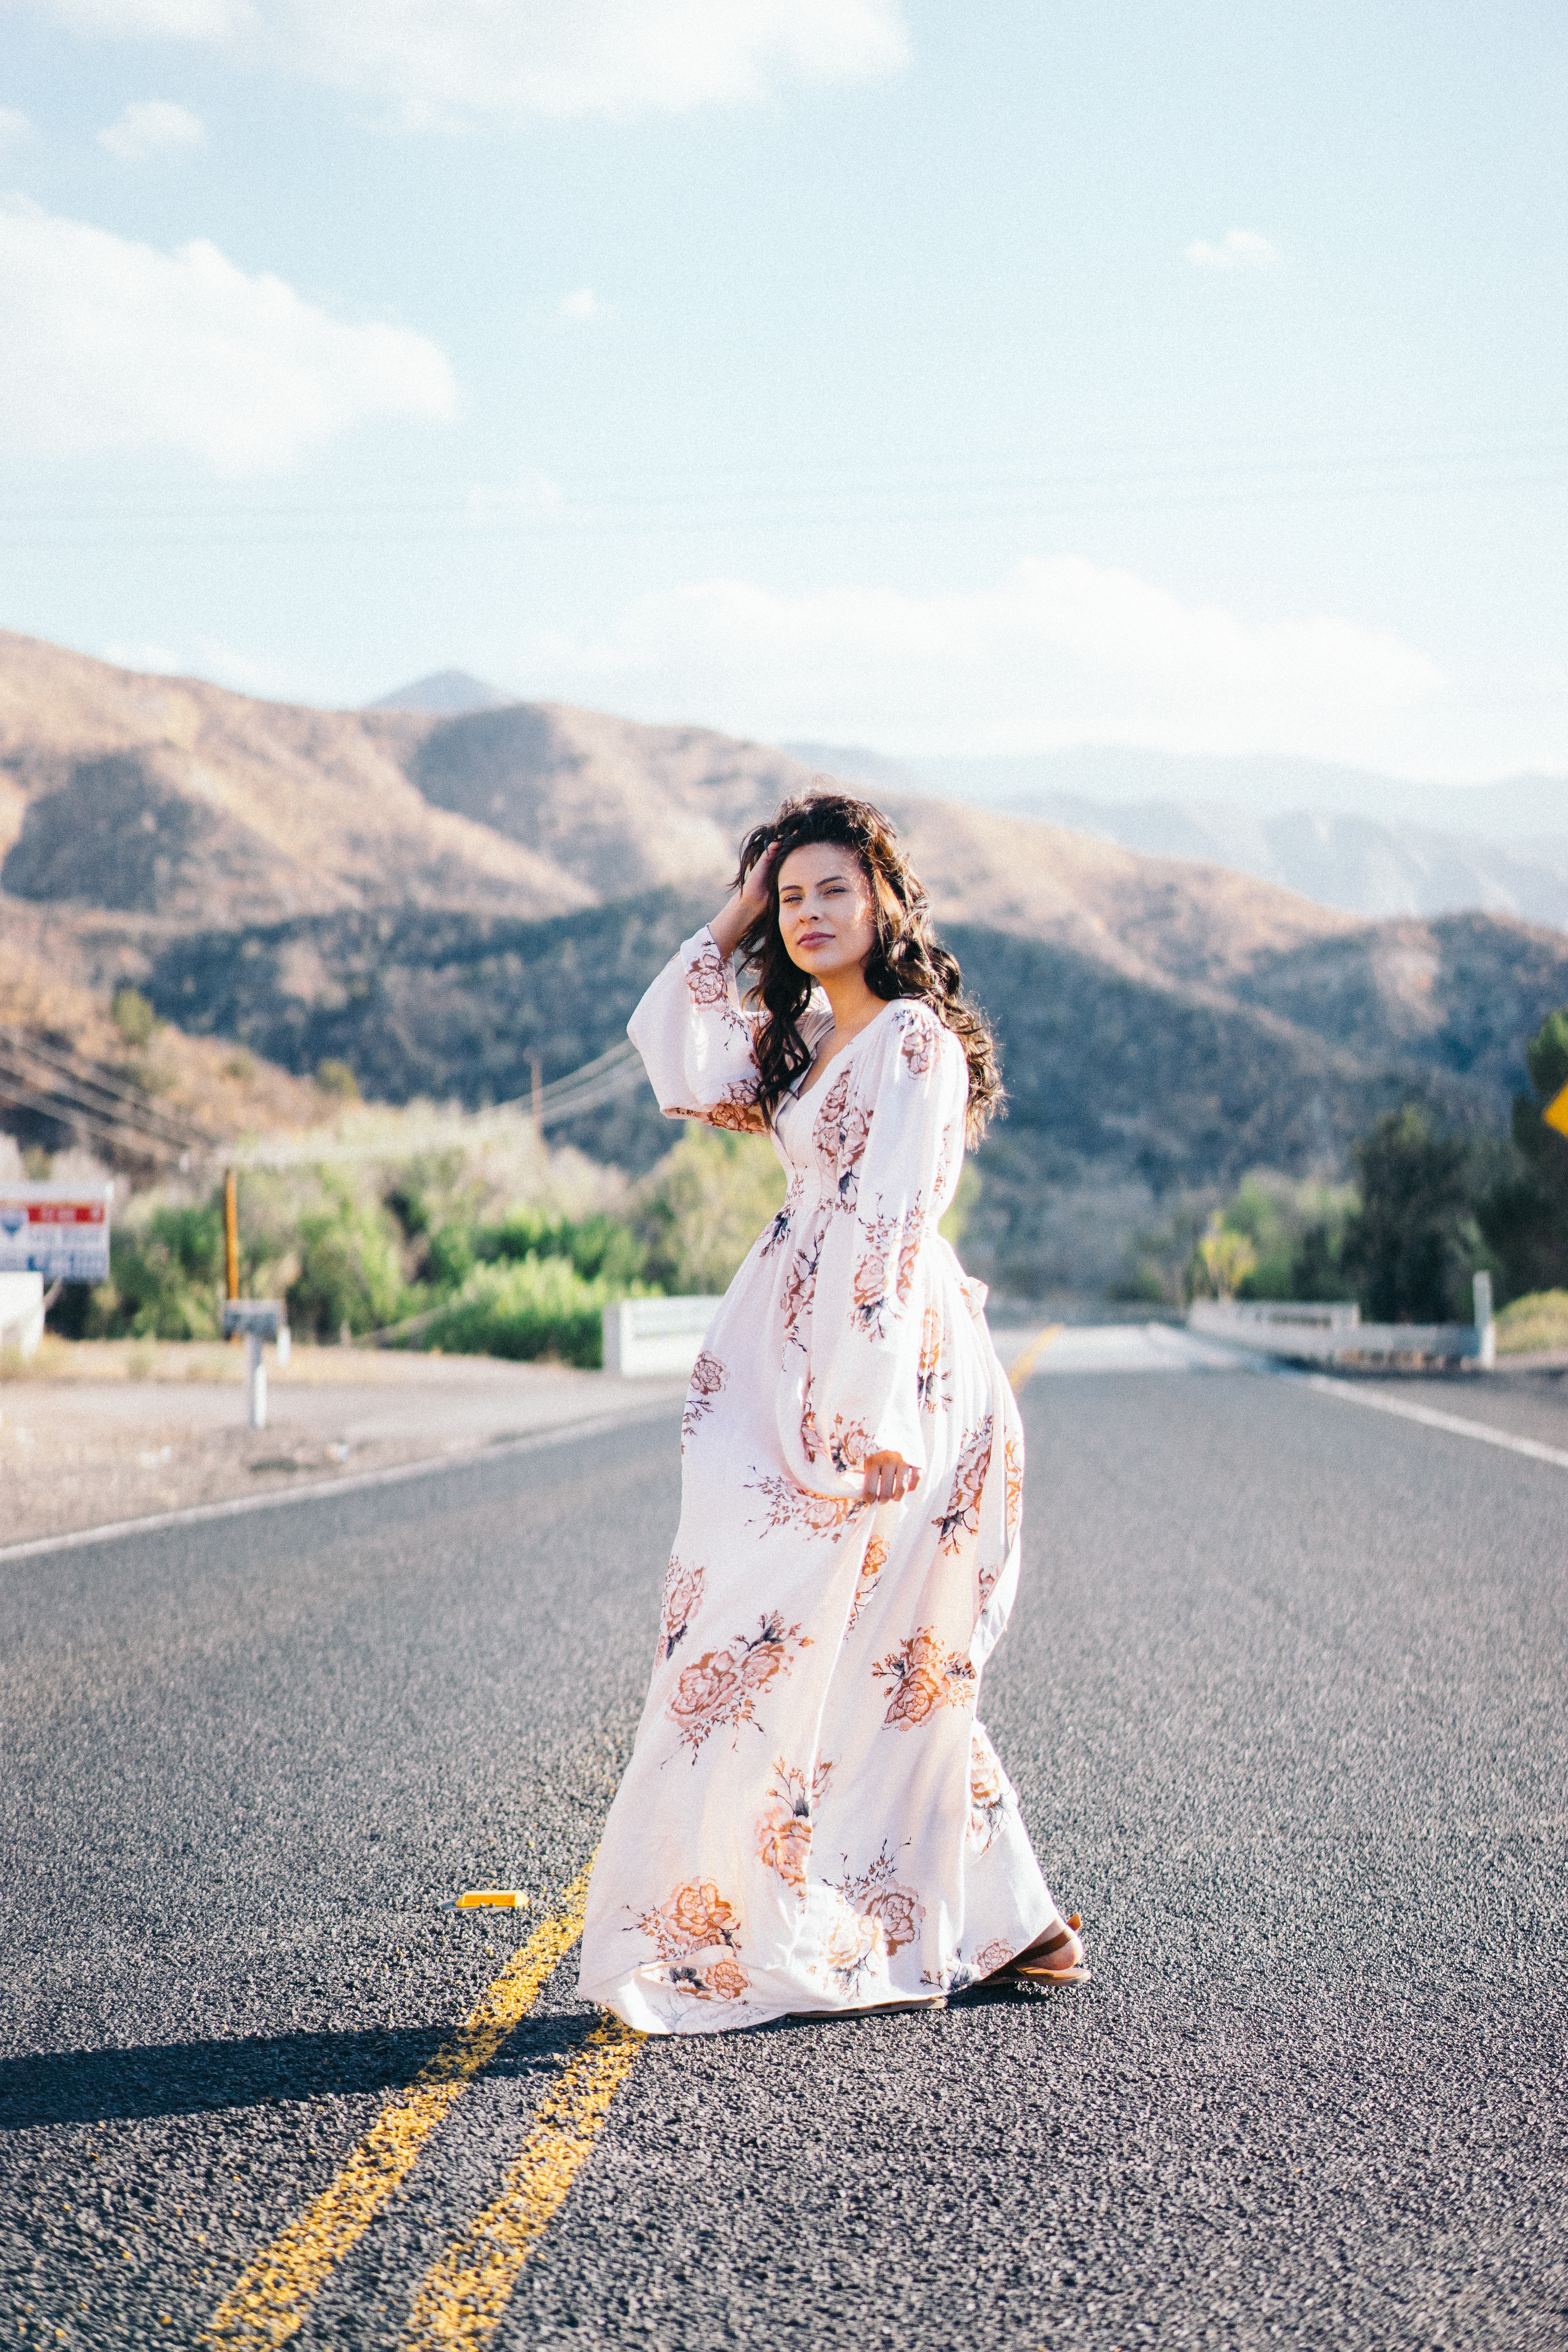
girl, woman, white, photography, female, model, spring, fashion, clothing, lady, wedding dress, bride, dress, photograph, beauty, gown, photo shoot, bridal clothing